Closed-circuit television

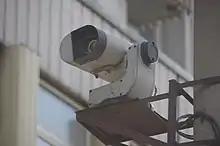
Soviet motorized CCTV camera

In 2017, in Russia, the Moscow network included 160,000 CCTV cameras and 95 percent of residential buildings; over 3,500 Russian cameras were connected to the General Centre for Data Storage and Processing. Video recordings are used to solve 70 percent of offenses and crimes. In 2024, there are over 1 million video surveillance cameras in Russia. About 230,000 are in use in Moscow alone. According to data from the Russian Minister for Digital Development, Maksut Shadayev, one in three of all CCTVs in Russia were connected to a facial recognition system. A leaked document revealed that the president of Russia, Vladimir Putin, called on the Russian security services to fund "a massive AI-based surveillance apparatus". The spending of over was planned for the system in 2024–2026.